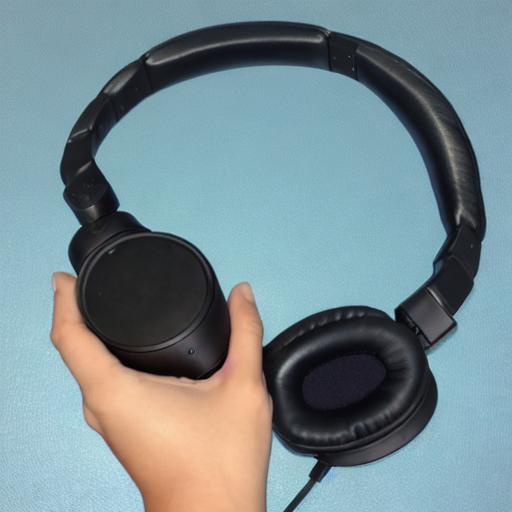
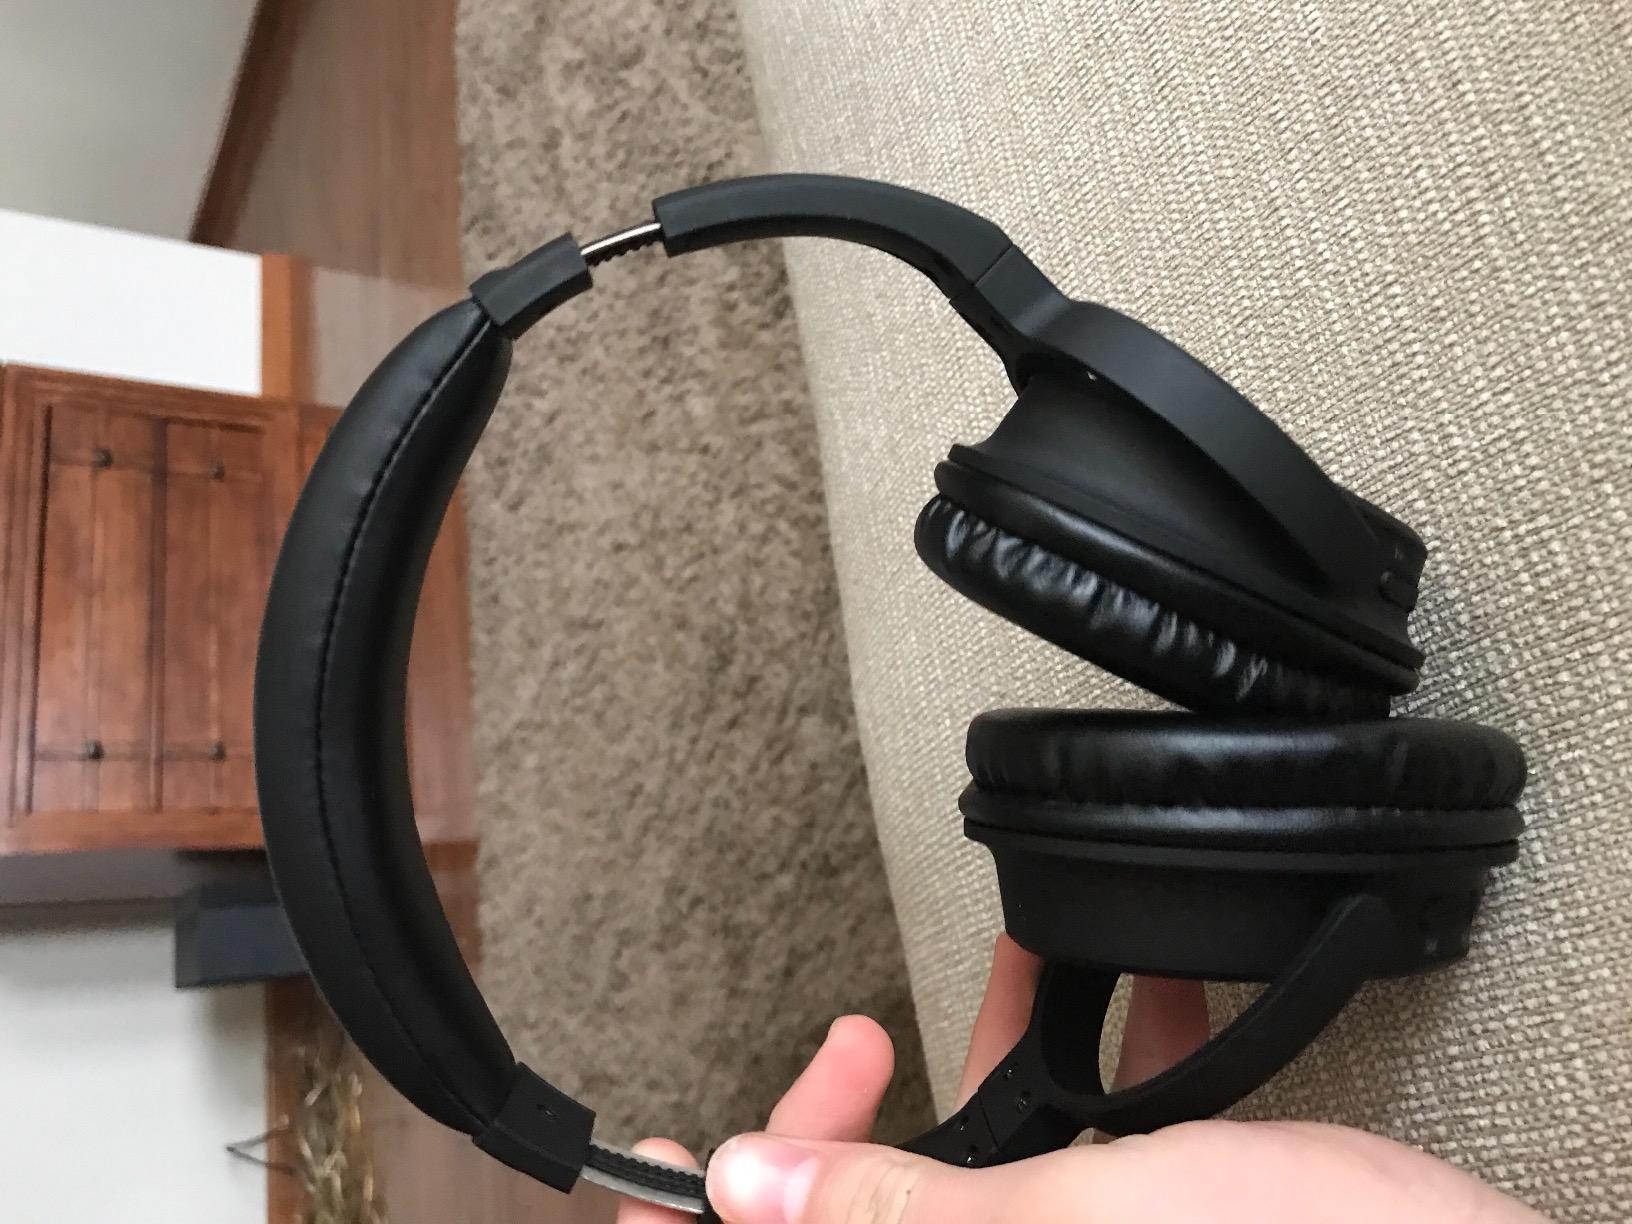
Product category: headphones
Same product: no